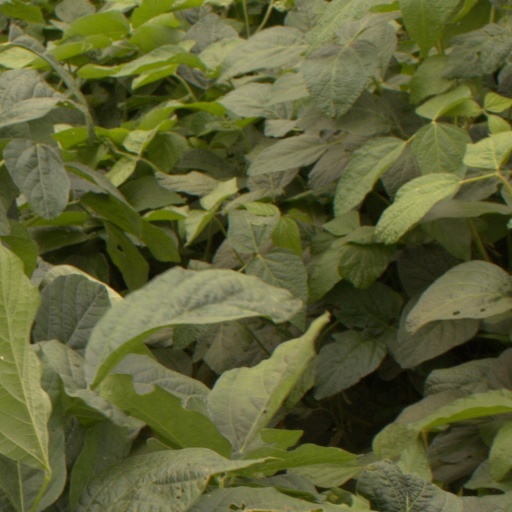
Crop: soybean